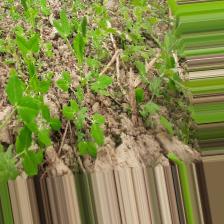
Label: Normal